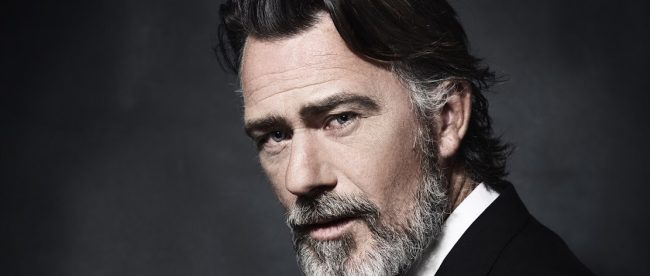
Gender: men